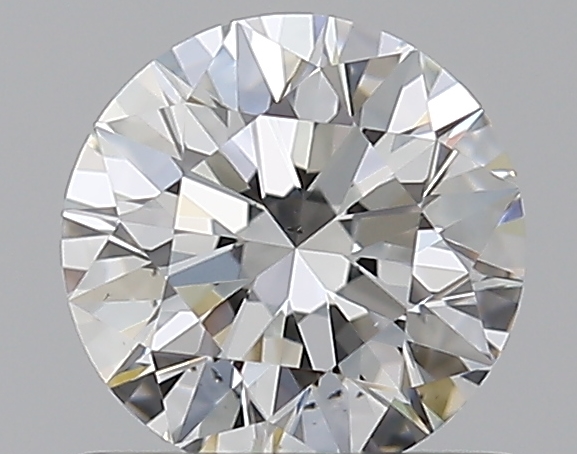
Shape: round
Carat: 0.65
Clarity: VS2
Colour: F
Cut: EX
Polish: EX
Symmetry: EX
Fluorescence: N
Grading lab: GIA
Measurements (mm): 5.52 x 5.54 x 3.46